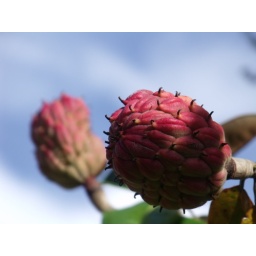
red against blue ... just one of a billion reasons why the Earth is the most beautiful planet in the Universe